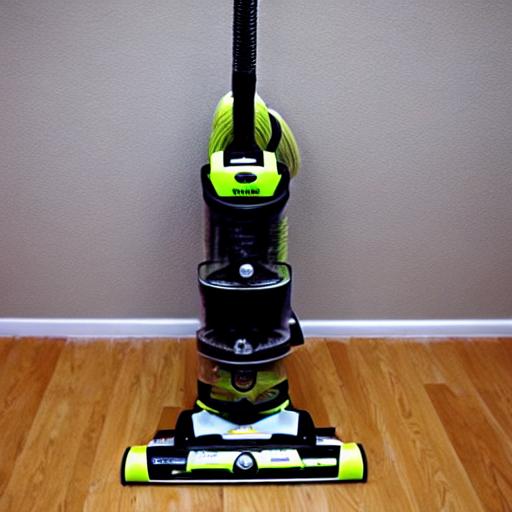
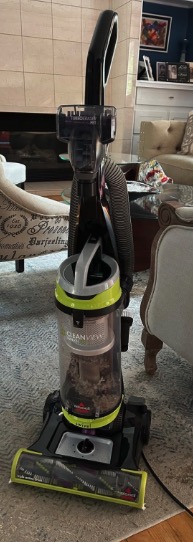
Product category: items_vacuum
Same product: no